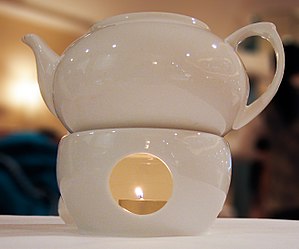
Fyrfadslys
Fyrfadslys kan også bruges under en tepotte
Et fyrfadslys er et lavt levende lys i en cylinder af tyndt aluminium. Varmekilden er ofte paraffin, der bliver flydende, når lyset har været tændt i en stykke tid, eller ren stearin. Brændetiden varierer fra 4 til 8 timer.